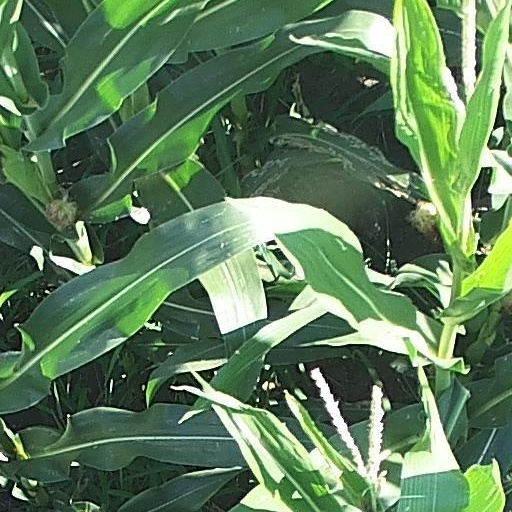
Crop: maize; corn